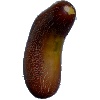
Label: Cucumber Ripe 1